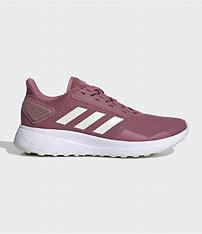
Brand: Adidas
Model: Duramo 9